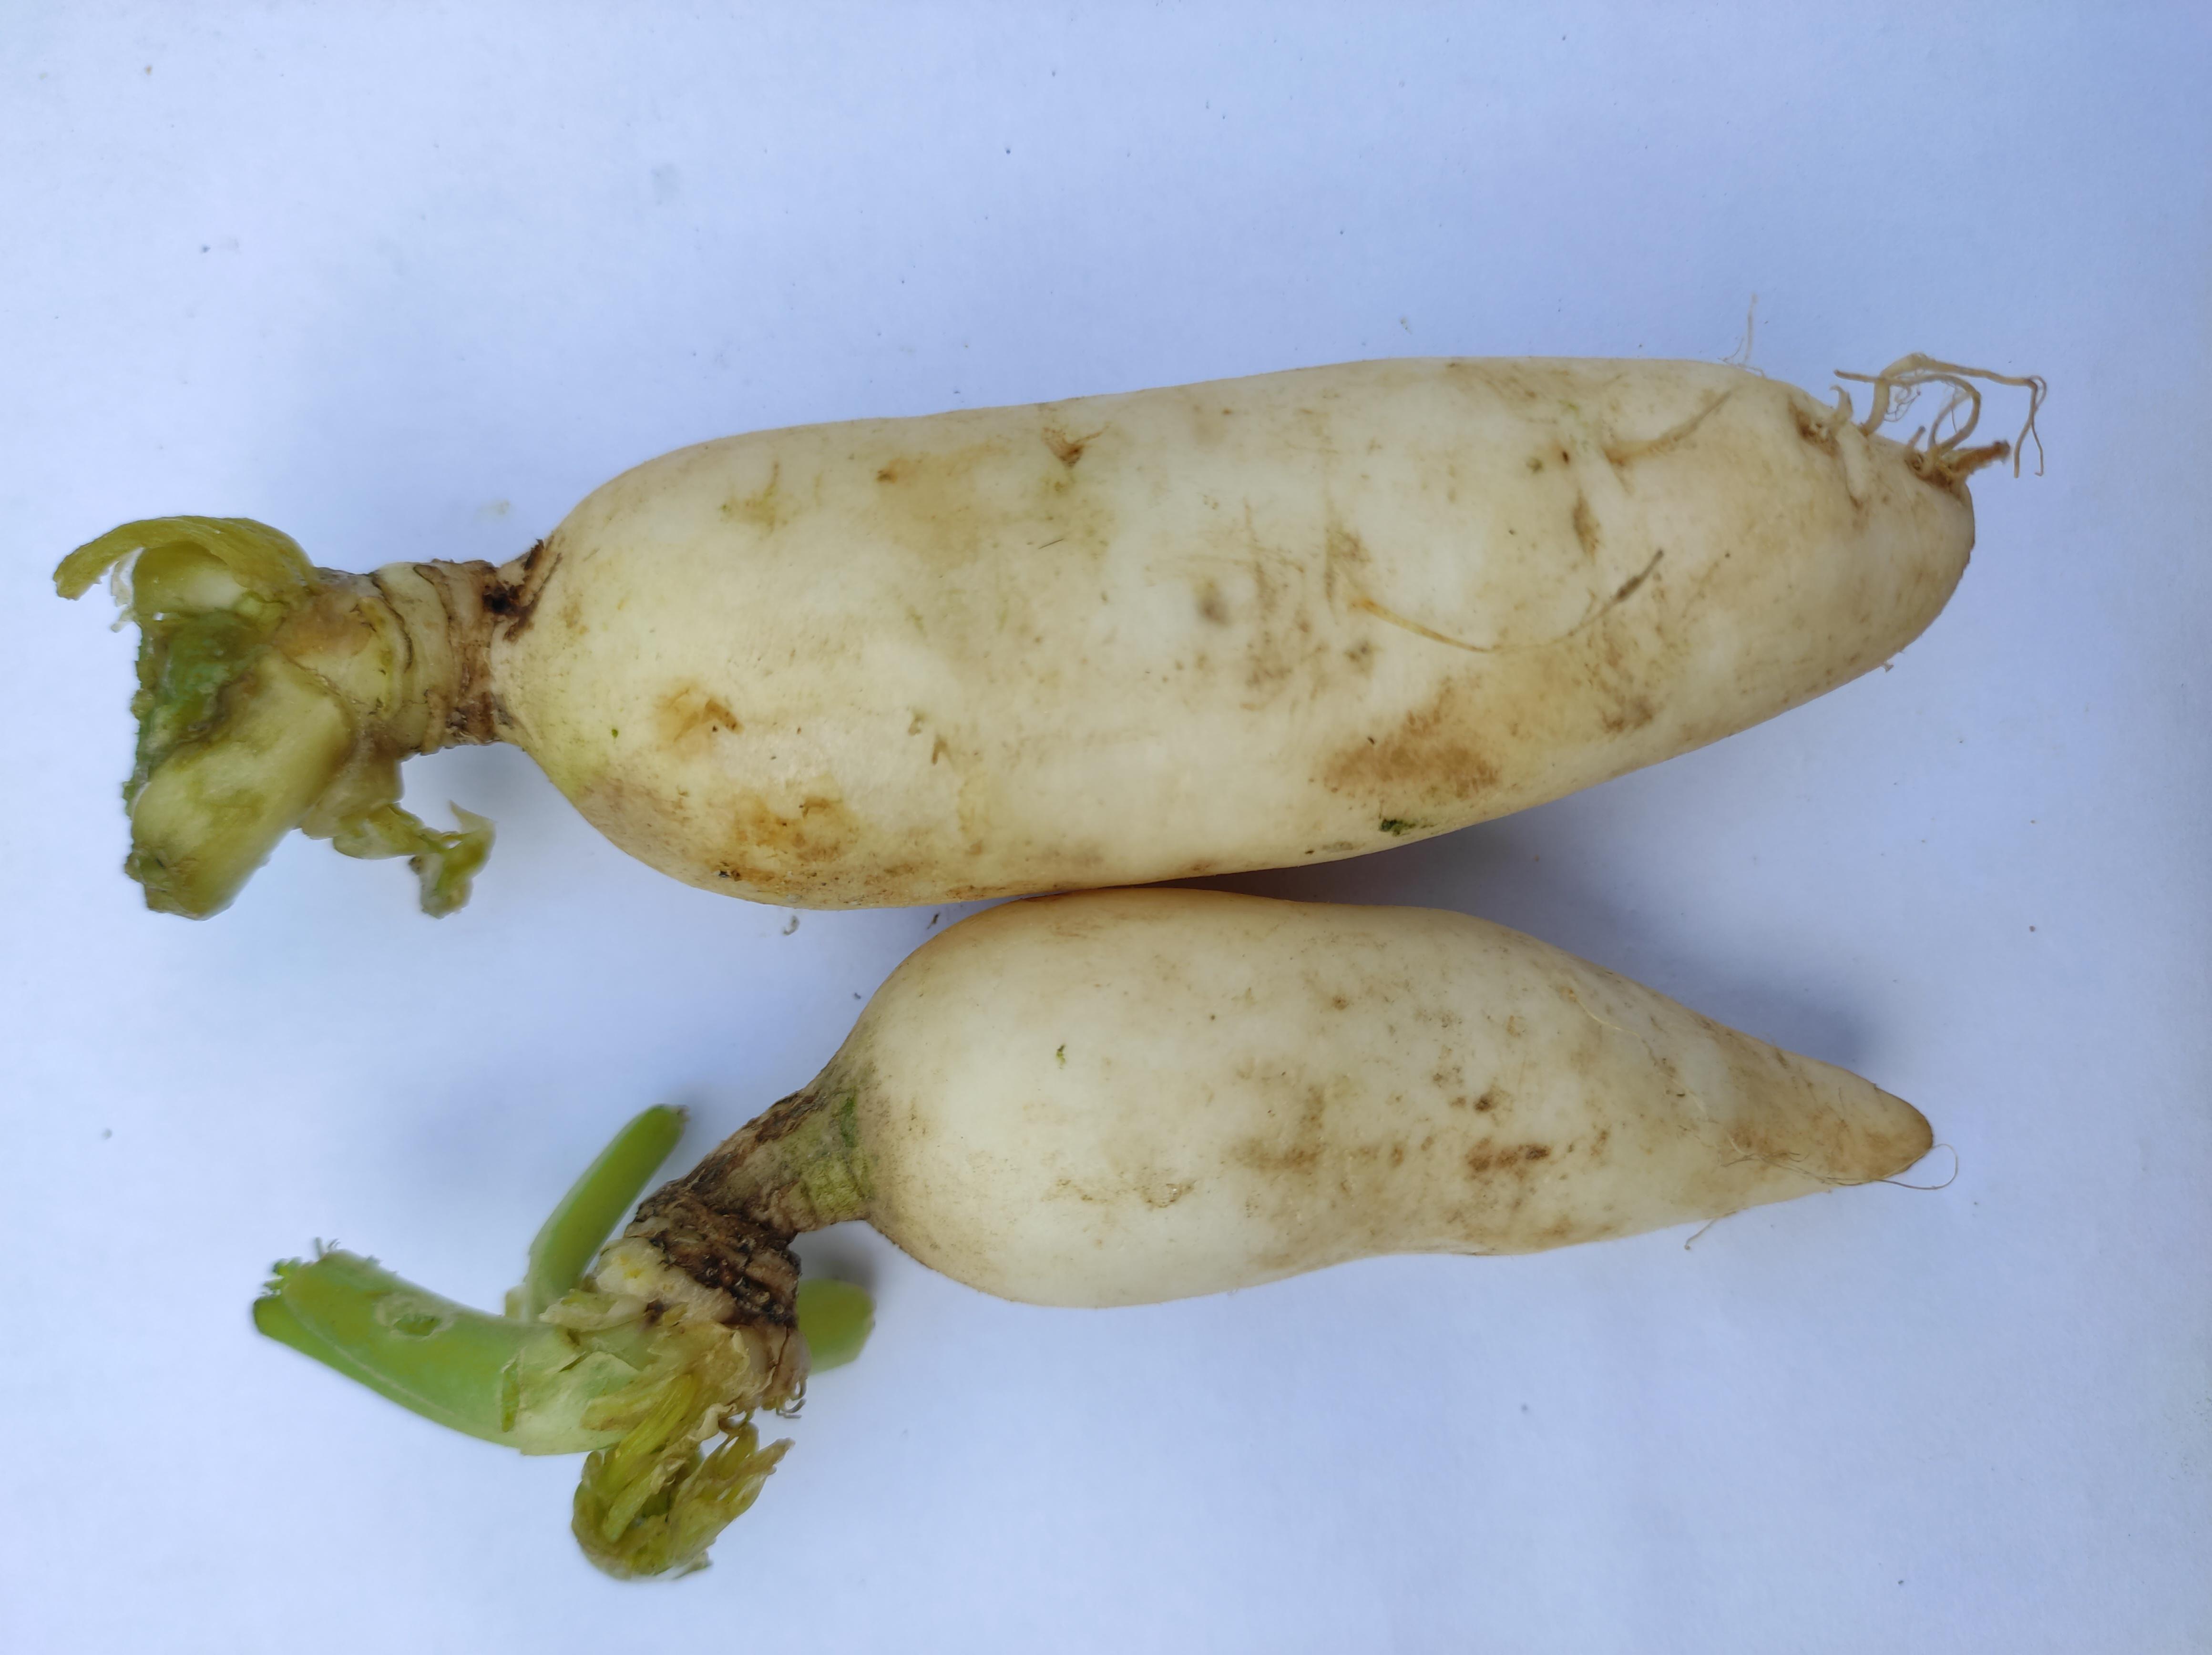
Label: Radish